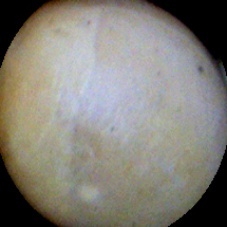
Label: Intact